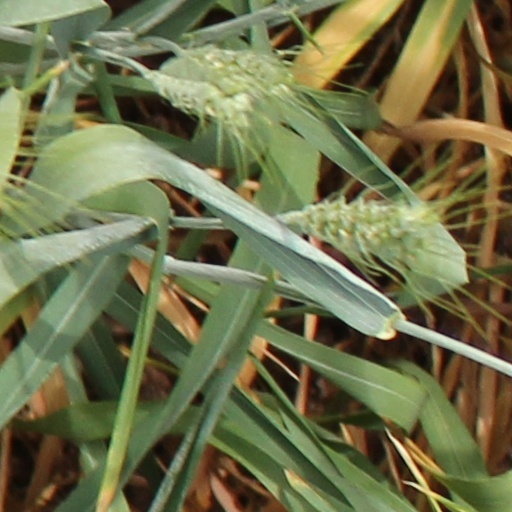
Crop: wheat